San Pedro y San Pablo College, Mexico City

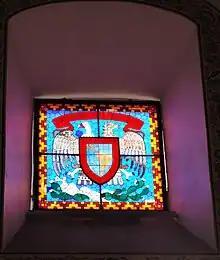
Stained glass window with seal of former Royal and Pontifical University of Mexico.

The facade of the church section of the college was built in the Spanish Baroque and Neoclassical styles. It has a portal that is flanked by two pairs of Doric pilasters, which extend up to frame a window which is stained-glass in the design of the coat-of-arms of UNAM. Above the window is a triangular pediment which has a niche containing a statue of Athena. The portal is topped with a large curved pediment with a small crest bearing the coat-of-arms of Spain. The bell tower of the church is situated on the northwest side, behind the main façade.